Reina Victoria Eugenia-class battleship

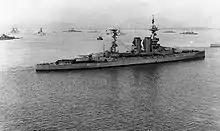
The British battleship ; Robert Gardiner and Randal Gray suggest that the "Reina Victoria Eugenia" class would have resembled this sort of British vessel

The class consisted of three ships, "Reina Victoria Eugenia", the lead ship, and two others referred to only by the temporary names "B" and "C". The lead ship was named after King Alfonso's British wife. They were designed by SECN and were initially planned to displace with a speed of . Early plans for the type called for an armament of eight guns in four twin-gun turrets; however, financial difficulties resulted in the selection of an armament of eight guns instead, which still would have had a longer range than most contemporary ships. The secondary armament would have been twenty guns. The propulsion system was to consist of four Parsons steam turbines, driving four screw propellers; speed was to be around . Other specifications of the ships were either never decided upon or have not survived, although according to the naval historians Robert Gardiner and Randal Gray, it is probable that they would have had an arrangement similar to British battleships of the period, with two pairs of superfiring turrets, one forward and one aft, with two closely spaced funnels.